Head covering for Christian women

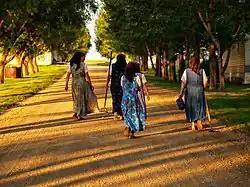
Women who belong to the Hutterite Church, an Anabaptist Christian denomination, wear their headcovering (usually in the form of an opaque hanging veil) throughout the day.

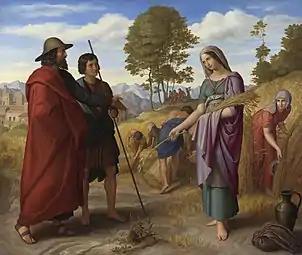
The biblical figure Ruth depicted wearing a head covering in the field of Boaz (painting by Julius Schnorr von Carolsfeld)

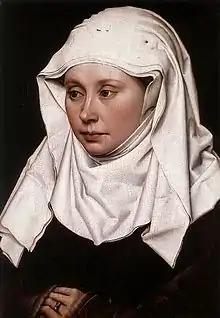
A wimple as shown in "Portrait of a Woman", circa 1430–1435, by Robert Campin (1375/1379–1444), National Gallery, London. The wimple features four layers of cloth, and the pins holding it in place are visible at the top of the head.

Christian head covering, also known as Christian veiling, is the traditional practice of women covering their head in a variety of Christian denominations. Some Christian women wear the head covering in public worship and during private prayer at home, while others (particularly Conservative Anabaptists) believe women should wear head coverings at all times. Among Catholic, Oriental and Eastern Orthodox Churches, certain theologians likewise teach that it is "expected of all women to be covered not only during liturgical periods of prayer, but at all times, for this was their honor and sign of authority given by our Lord", while others have held that headcovering should at least be done during prayer and worship. records the veil as a feminine emblem of modesty.